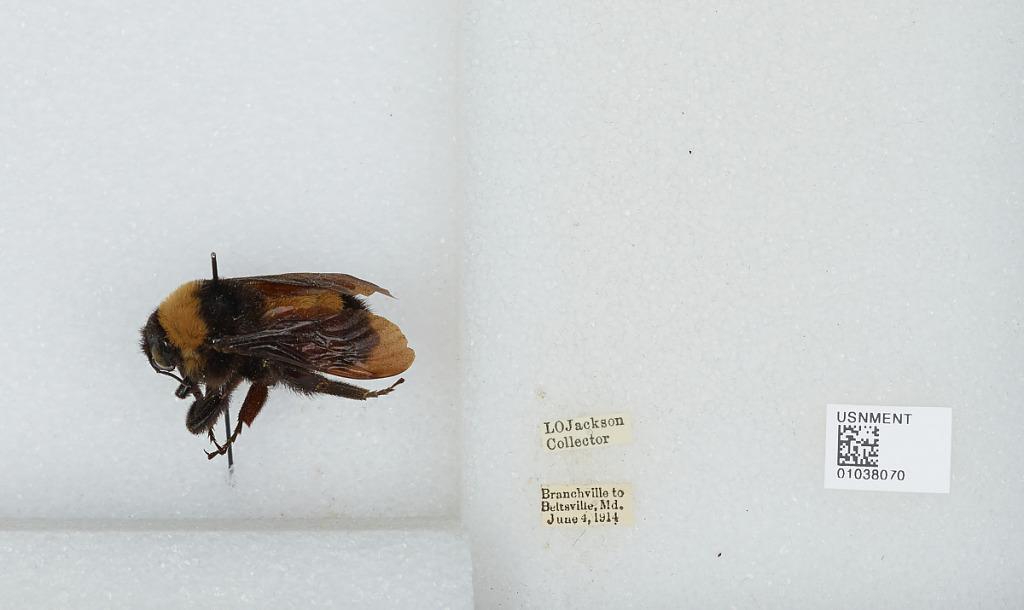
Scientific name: Bombus (Fervidobombus) pensylvanicus pensylvanicus (De Geer)
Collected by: L. Jackson
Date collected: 1914-6-4
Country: United States
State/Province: Maryland
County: Prince George's
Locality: Branchville to Beltsville
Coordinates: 39.0189, -76.92